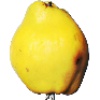
Label: Quince 1